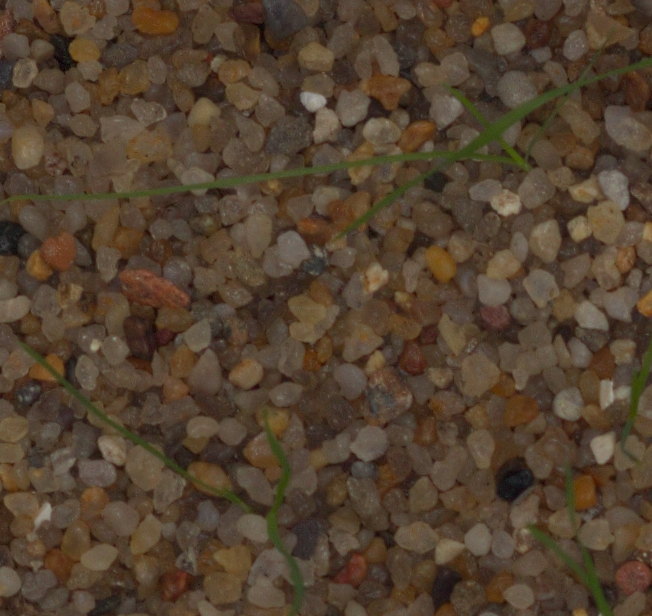
Label: loose_silkybent